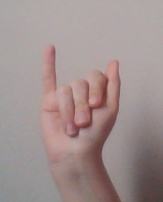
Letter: meem